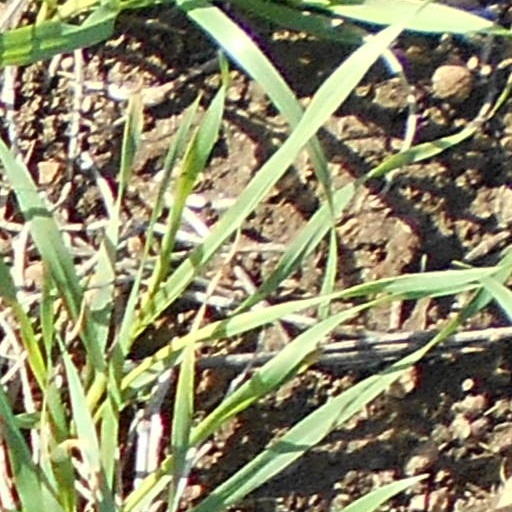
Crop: wheat